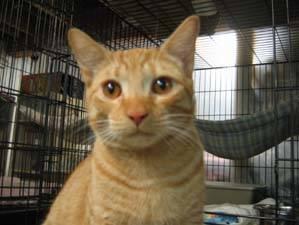
cat